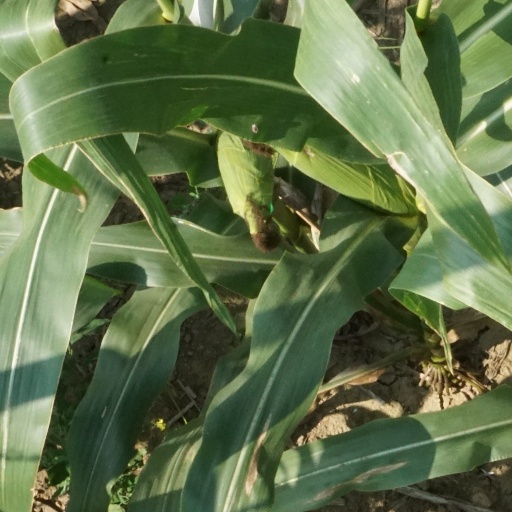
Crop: maize; corn